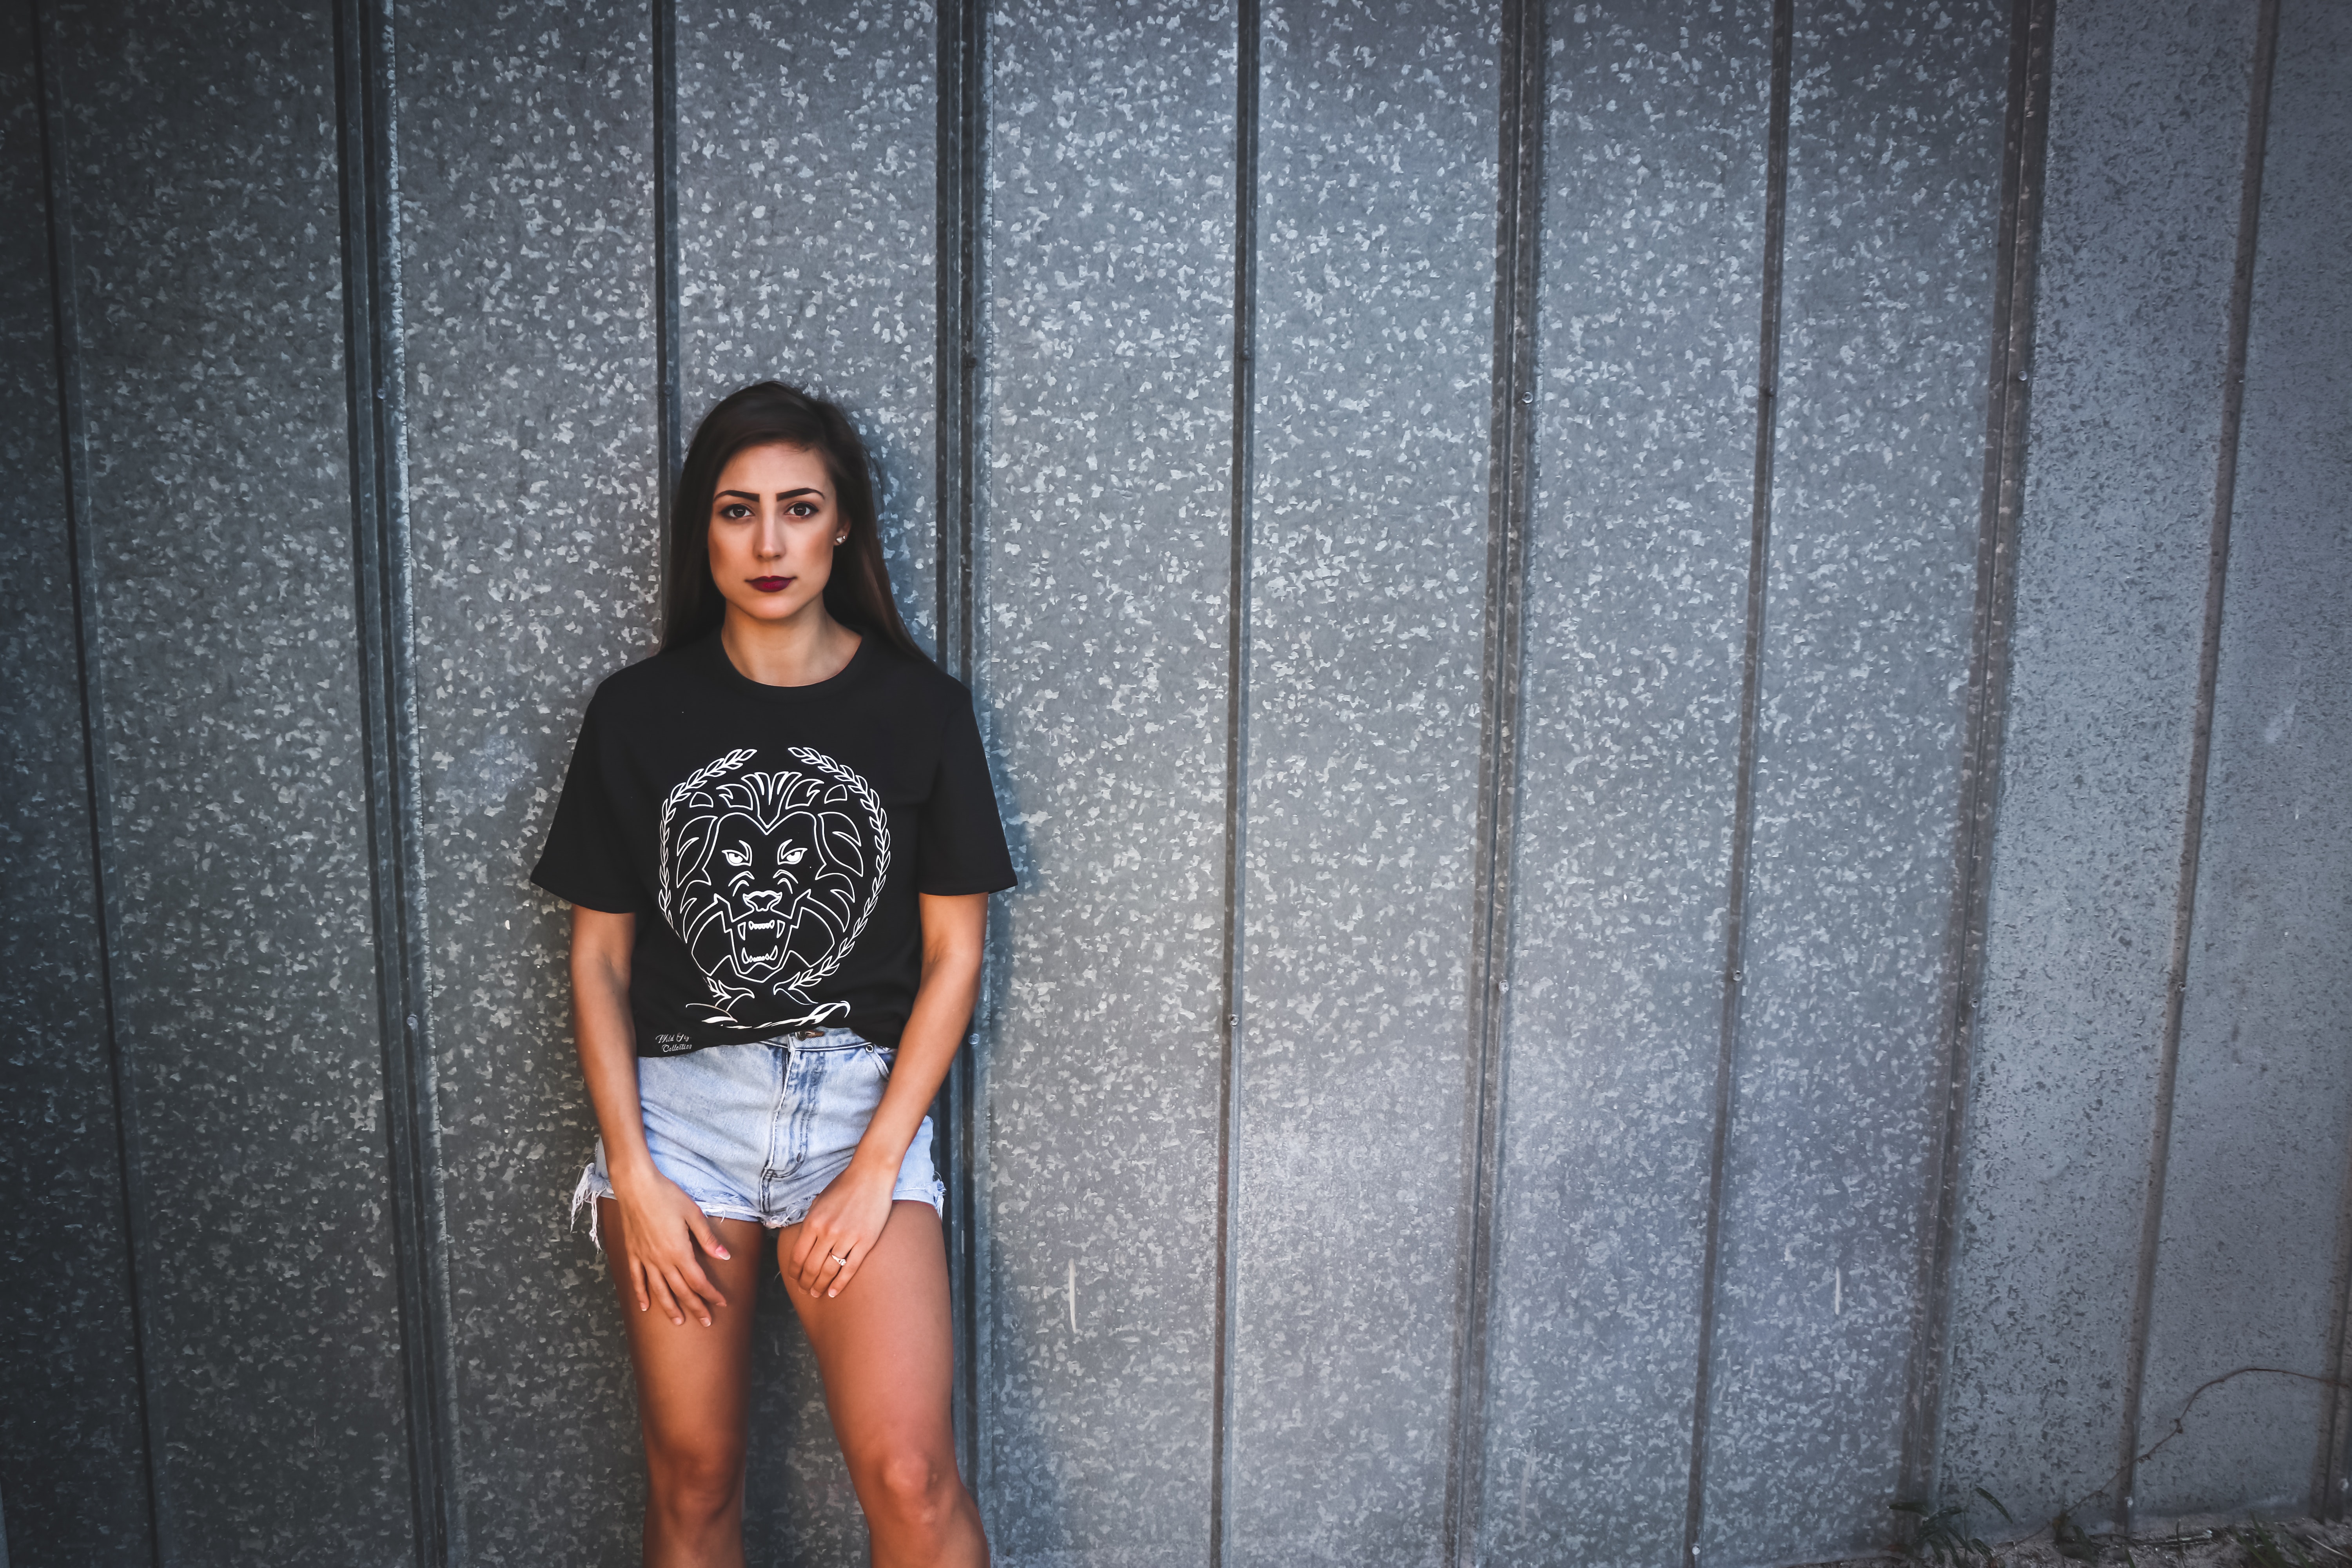
photograph, standing, shoulder, t shirt, denim, fashion, joint, leg, cool, muscle, photography, shorts, photo shoot, thigh, street fashion, long hair, knee, black hair, model, jeans